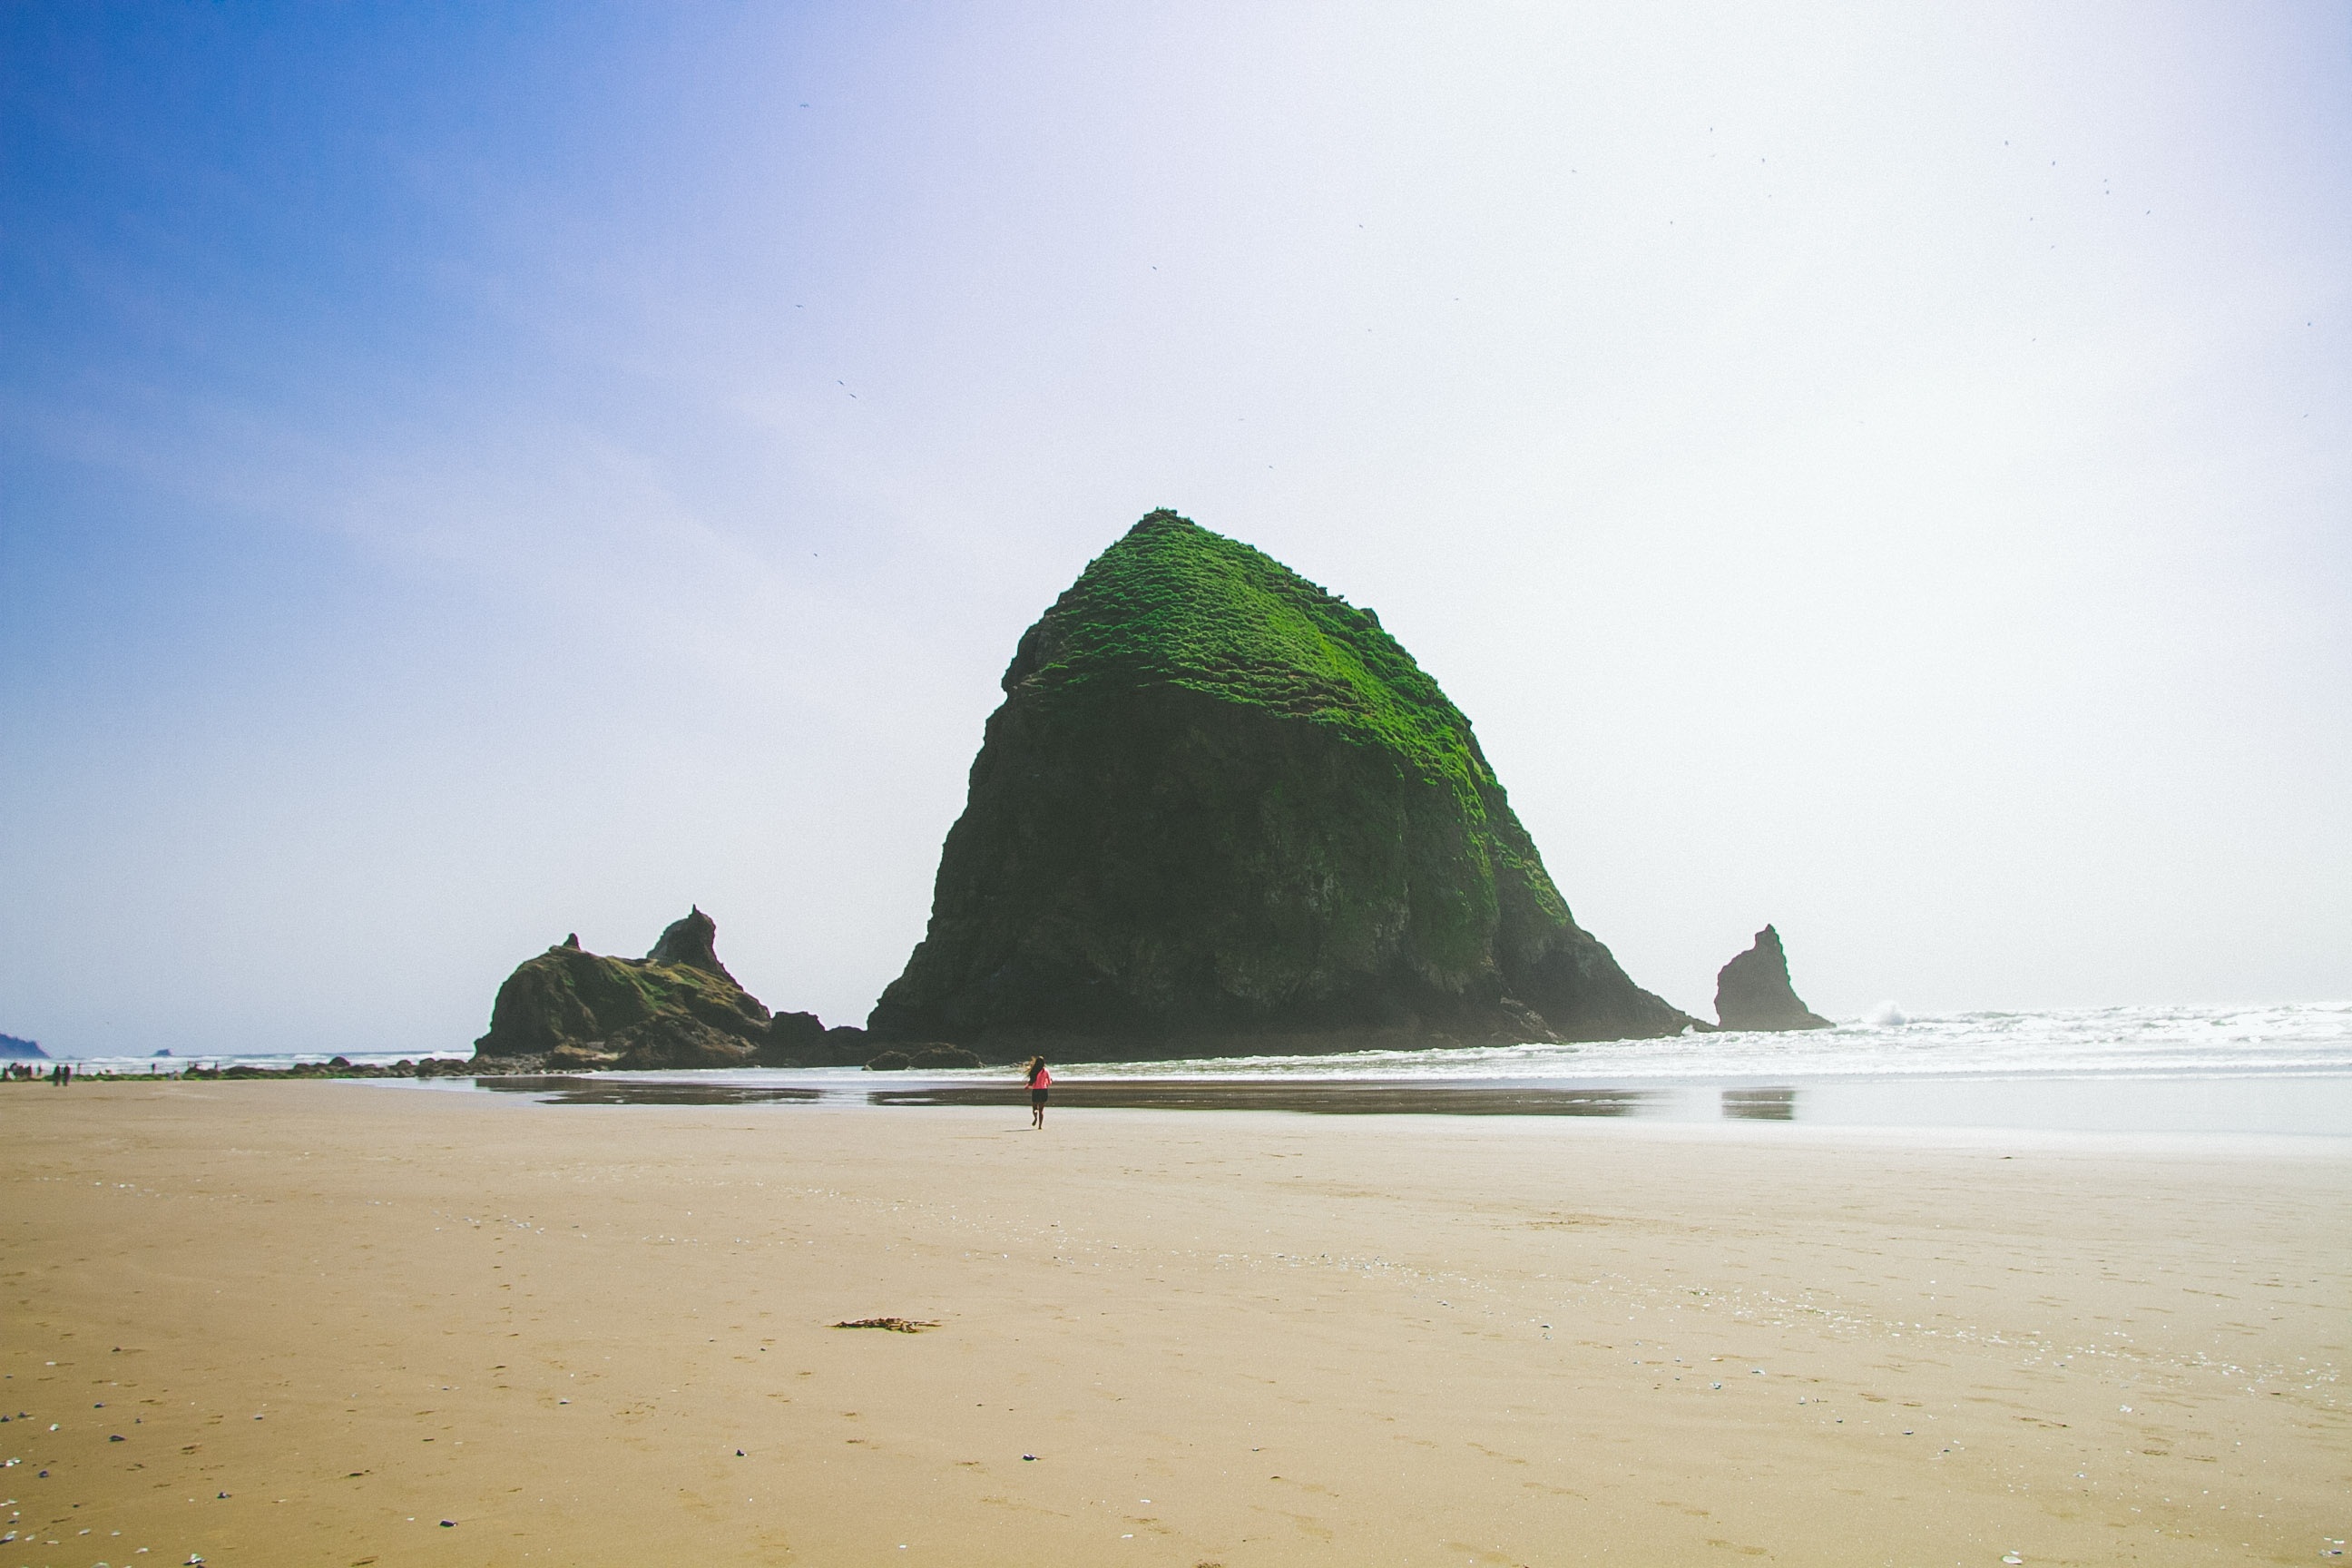
beach, sea, coast, sand, ocean, horizon, sky, sunshine, shore, wave, vacation, bay, island, terrain, body of water, rocks, tropics, cape, islet, wind wave